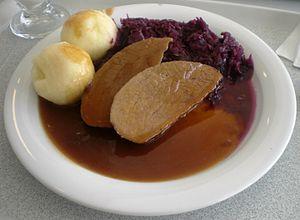
Rôti de boeuf à la sauce bourguignonne
Le mariage vin et cuisine remonte à l'Antiquité. Il va traverser le Moyen Âge, s'enrichir à la Renaissance et devenir un véritable classique de nos jours. On doit distinguer dans cette alliance la cuisine du vin et la cuisine au vin qui ont été et restent les deux façons d'utiliser les apports qualitatifs du vin en gastronomie.
La sauce bourguignonne, ou matelote, est une sauce au vin, originaire de la Bourgogne, qui accompagne des viandes rôties, rouge ou blanche, des anguilles, des poissons de rivière ou les œufs en meurette.